Bardolph (Shakespeare character)

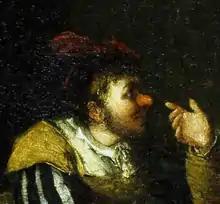
"Falstaff Mocking Bardolph's Nose" (detail of a painting by John Cawse)

Bardolph's distinguishing feature, his inflamed nose ("that salamander of yours"), has led to some debate, and has affected the way the character is portrayed in productions. The portrayal of the condition ranges from basic rosacea to rhinophyma. The idea that a ruddy face and red nose is associated with excessive drinking has a long history. However, Fluellen's reference to Bardolph's whole face being covered with abnormal growths suggests an extensive skin condition. It is possible that Fluellen's word "bubuckles" is a portmanteau of "carbuncles" and "bubos", implying swellings produced by syphilis.